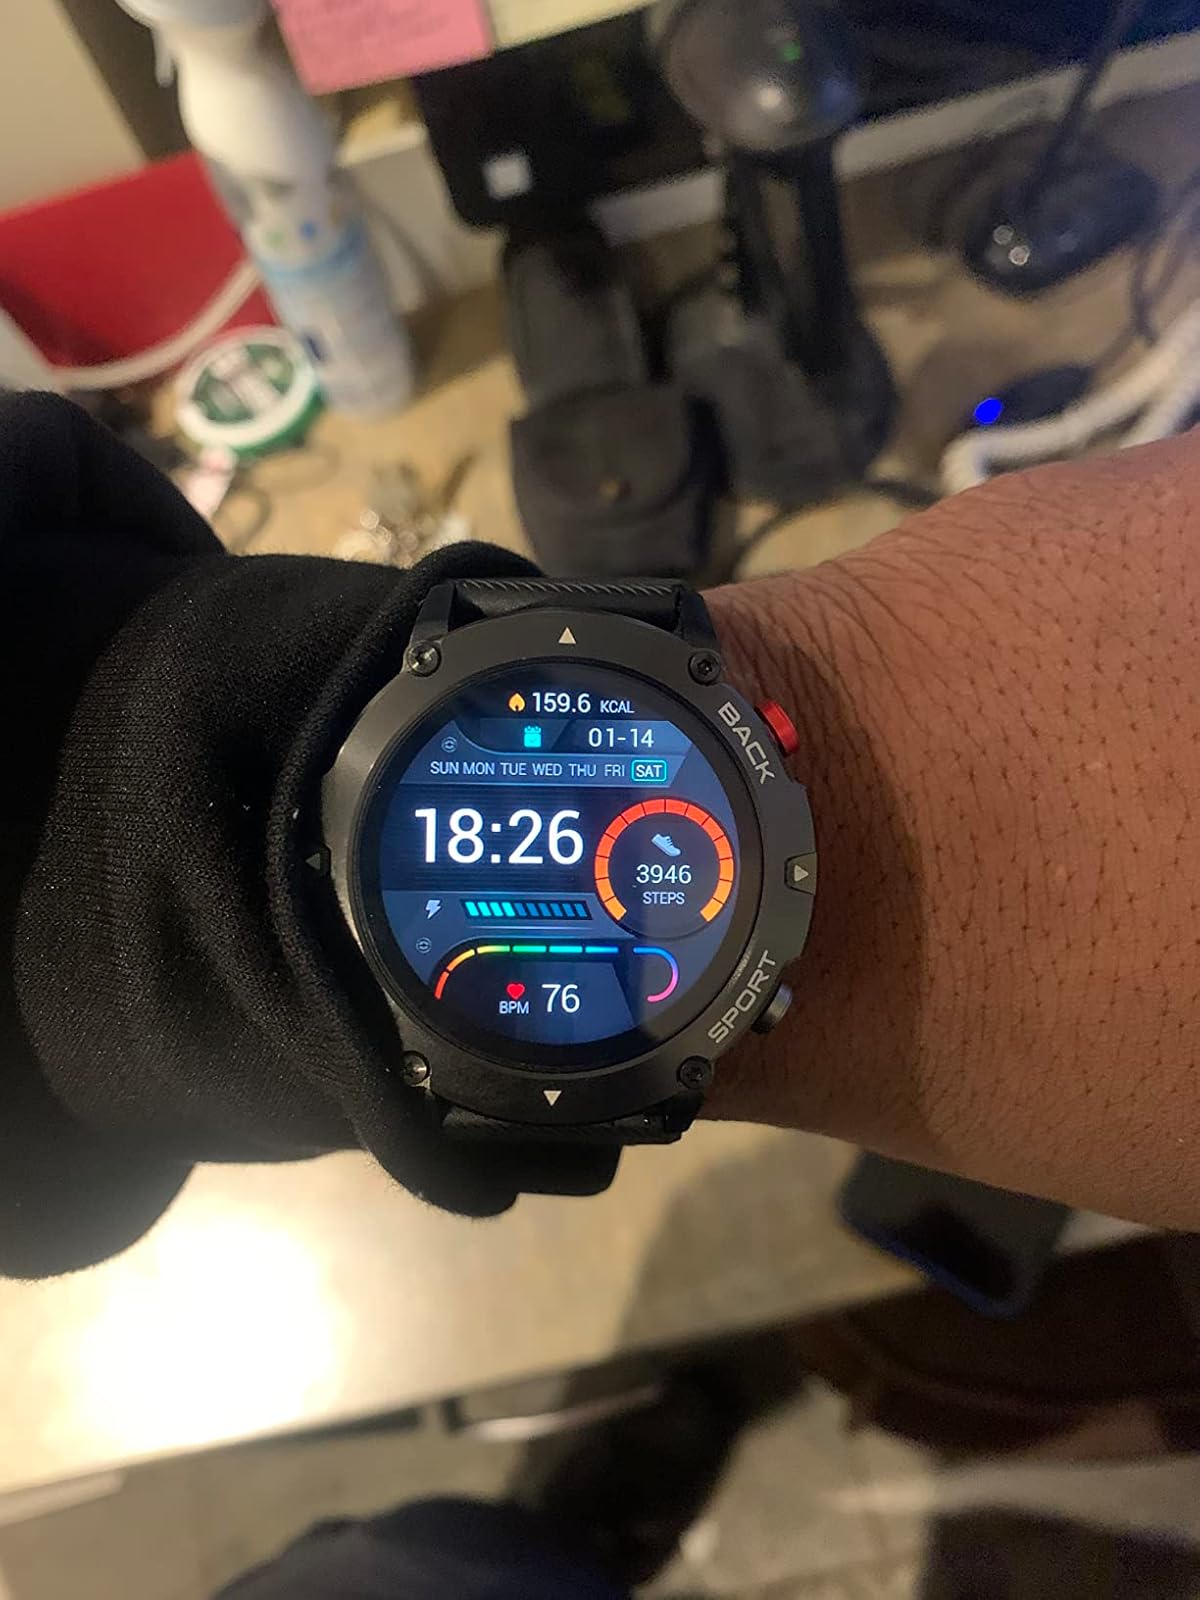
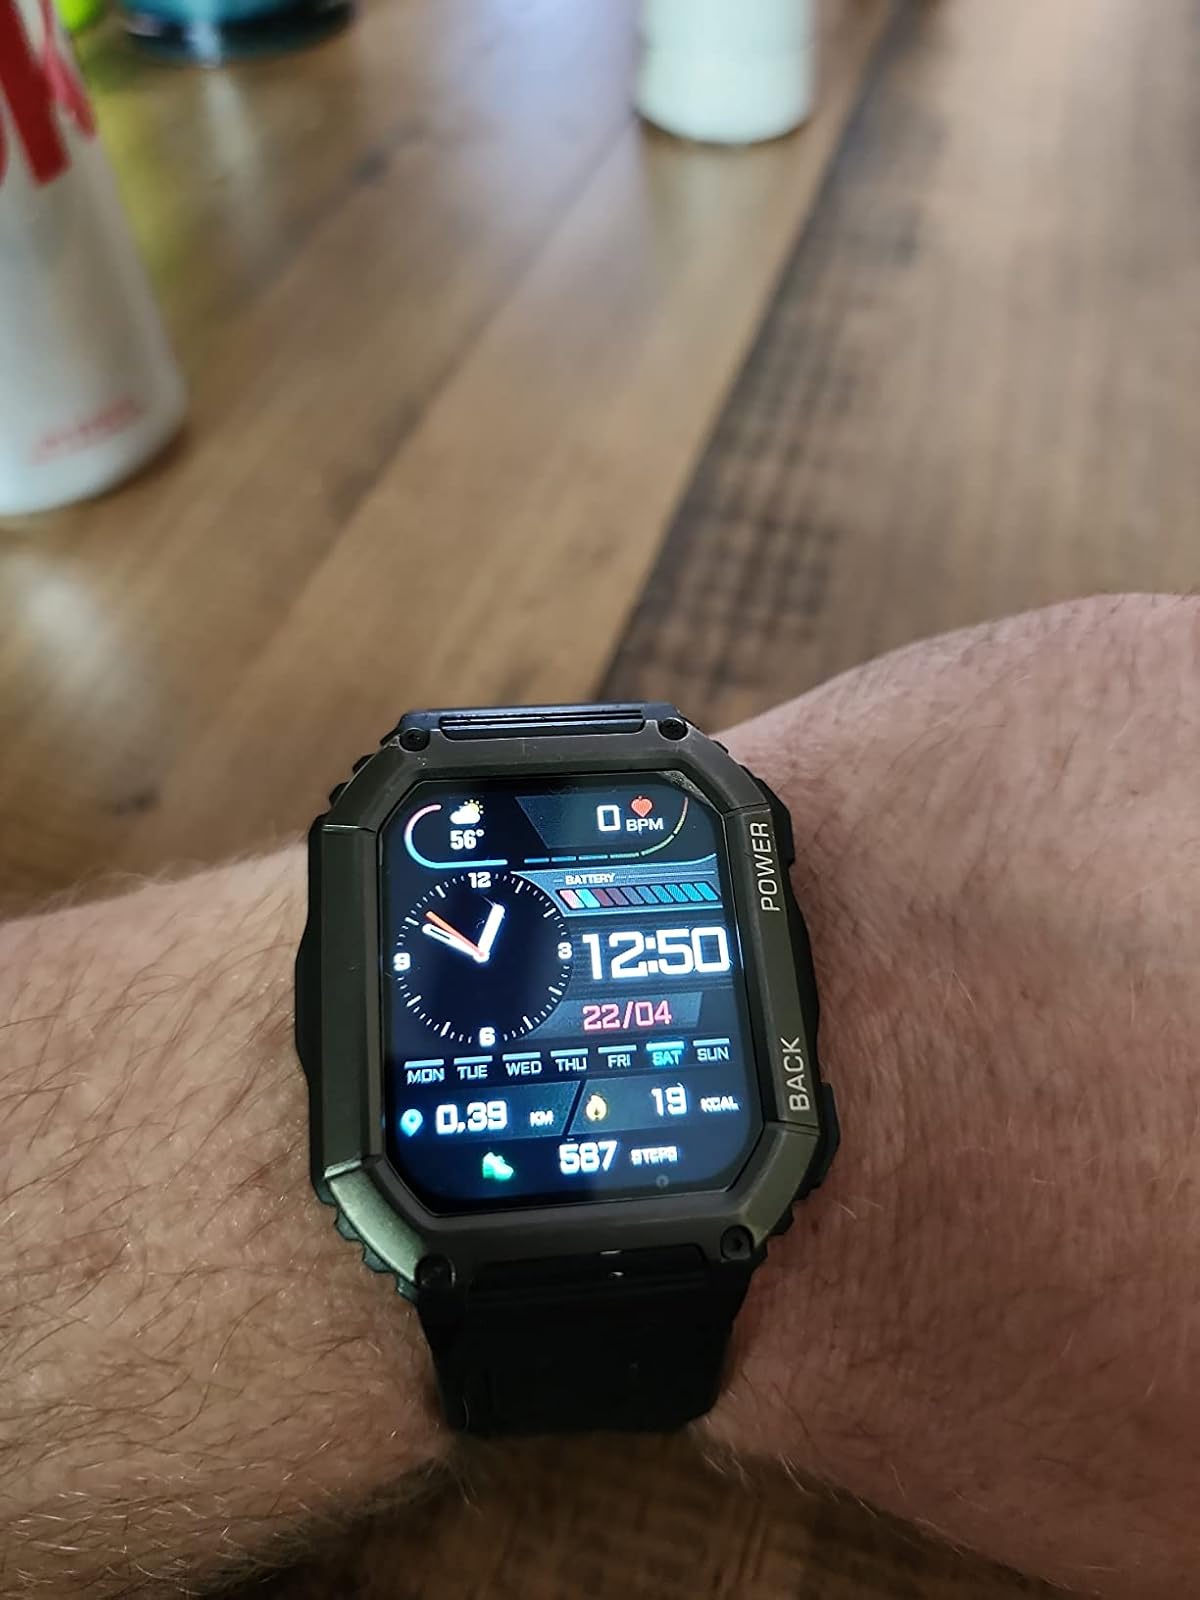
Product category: smartwatch
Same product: no